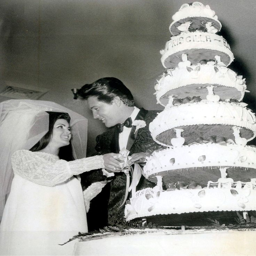
blues artist cutting the cake for the press .